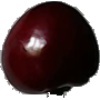
Label: Cherry 1